British anti-invasion preparations of the Second World War

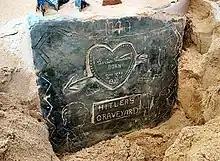
Anti-tank concrete cube on the beach at Newburgh, Fife. It is carved with graffiti, including the words "HITLER'S GRAVEYARD".

The areas most vulnerable to an invasion were the south and east coasts of England. In all, a total of 153 Emergency Coastal Batteries were constructed in 1940 in addition to the existing coastal artillery installations, to protect ports and likely landing places. They were fitted with whatever guns were available, which mainly came from naval vessels scrapped since the end of the First World War. These included 6 inch (152 mm), 5.5 inch (140 mm), 4.7 inch (120 mm) and 4 inch (102 mm) guns. Some had little ammunition, sometimes as few as ten rounds apiece. At Dover, two 14 inch (356 mm) guns known as Winnie and Pooh were employed. There were also a few land-based torpedo batteries.